Yugoslavism

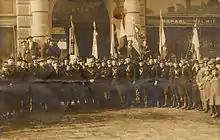
Photo of ORJUNA members in Celje.

Following the 1920 election, the DS and the NRS became the largest parliamentary parties but did not have the majority in the Constitutional Assembly. The KPJ and the HSS – the third and the fourth largest parliamentary parties – refused to participate in the assembly over the rule that a simple majority would adopt the new constitution rather than by consensus as foreseen by the Corfu Declaration. A further dispute arose when the members of parliament were asked to swear an oath to the king. All parties except the DS and the NRS refused to do this.